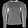
Label: Shirt